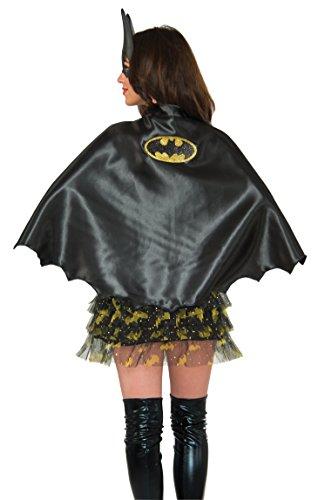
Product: Rubie's Costume Co Women's Dc Superheroes Batgirl Cape
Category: Clothing, Shoes & Jewelry | Costumes & Accessories | Women | Costumes & Cosplay Apparel | Costumes
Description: Officially licensed DC Superheroes costume accessory, look for DC Comics and Rubie's trademarks to be sure you've received authentic product.
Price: $15.00